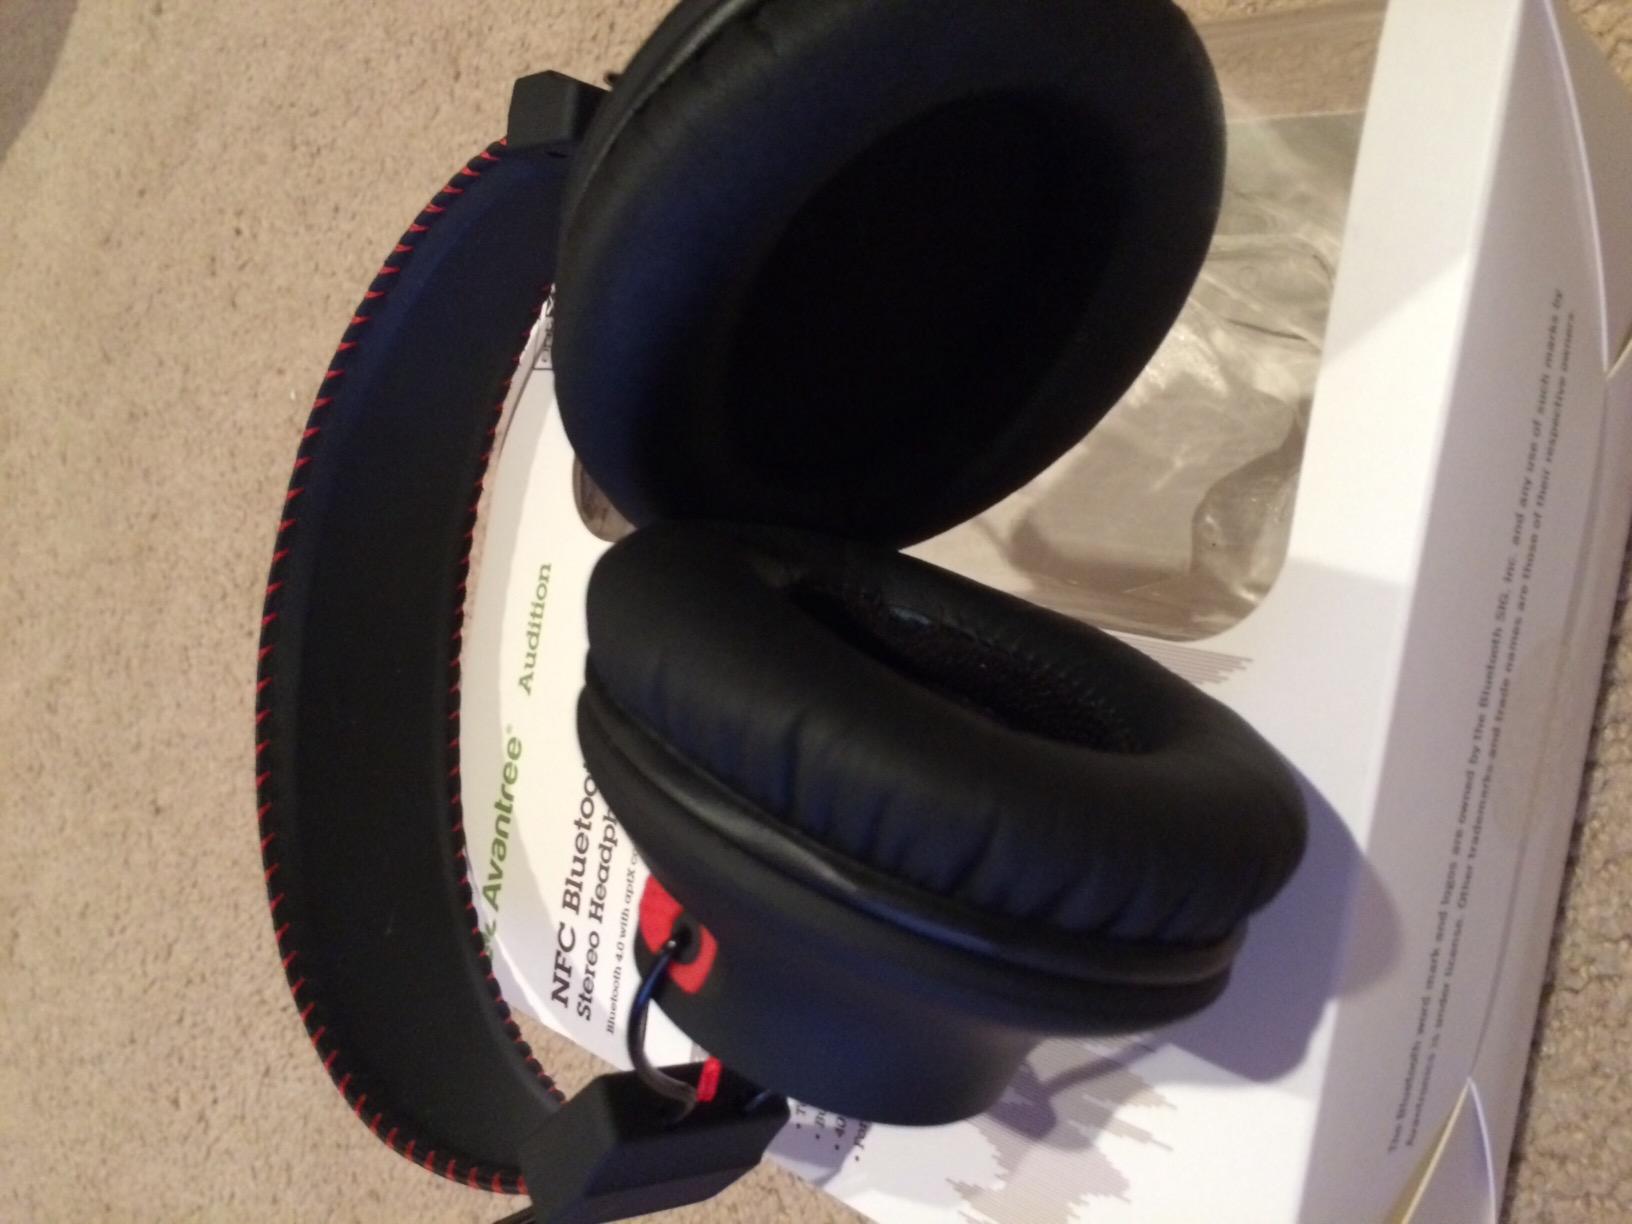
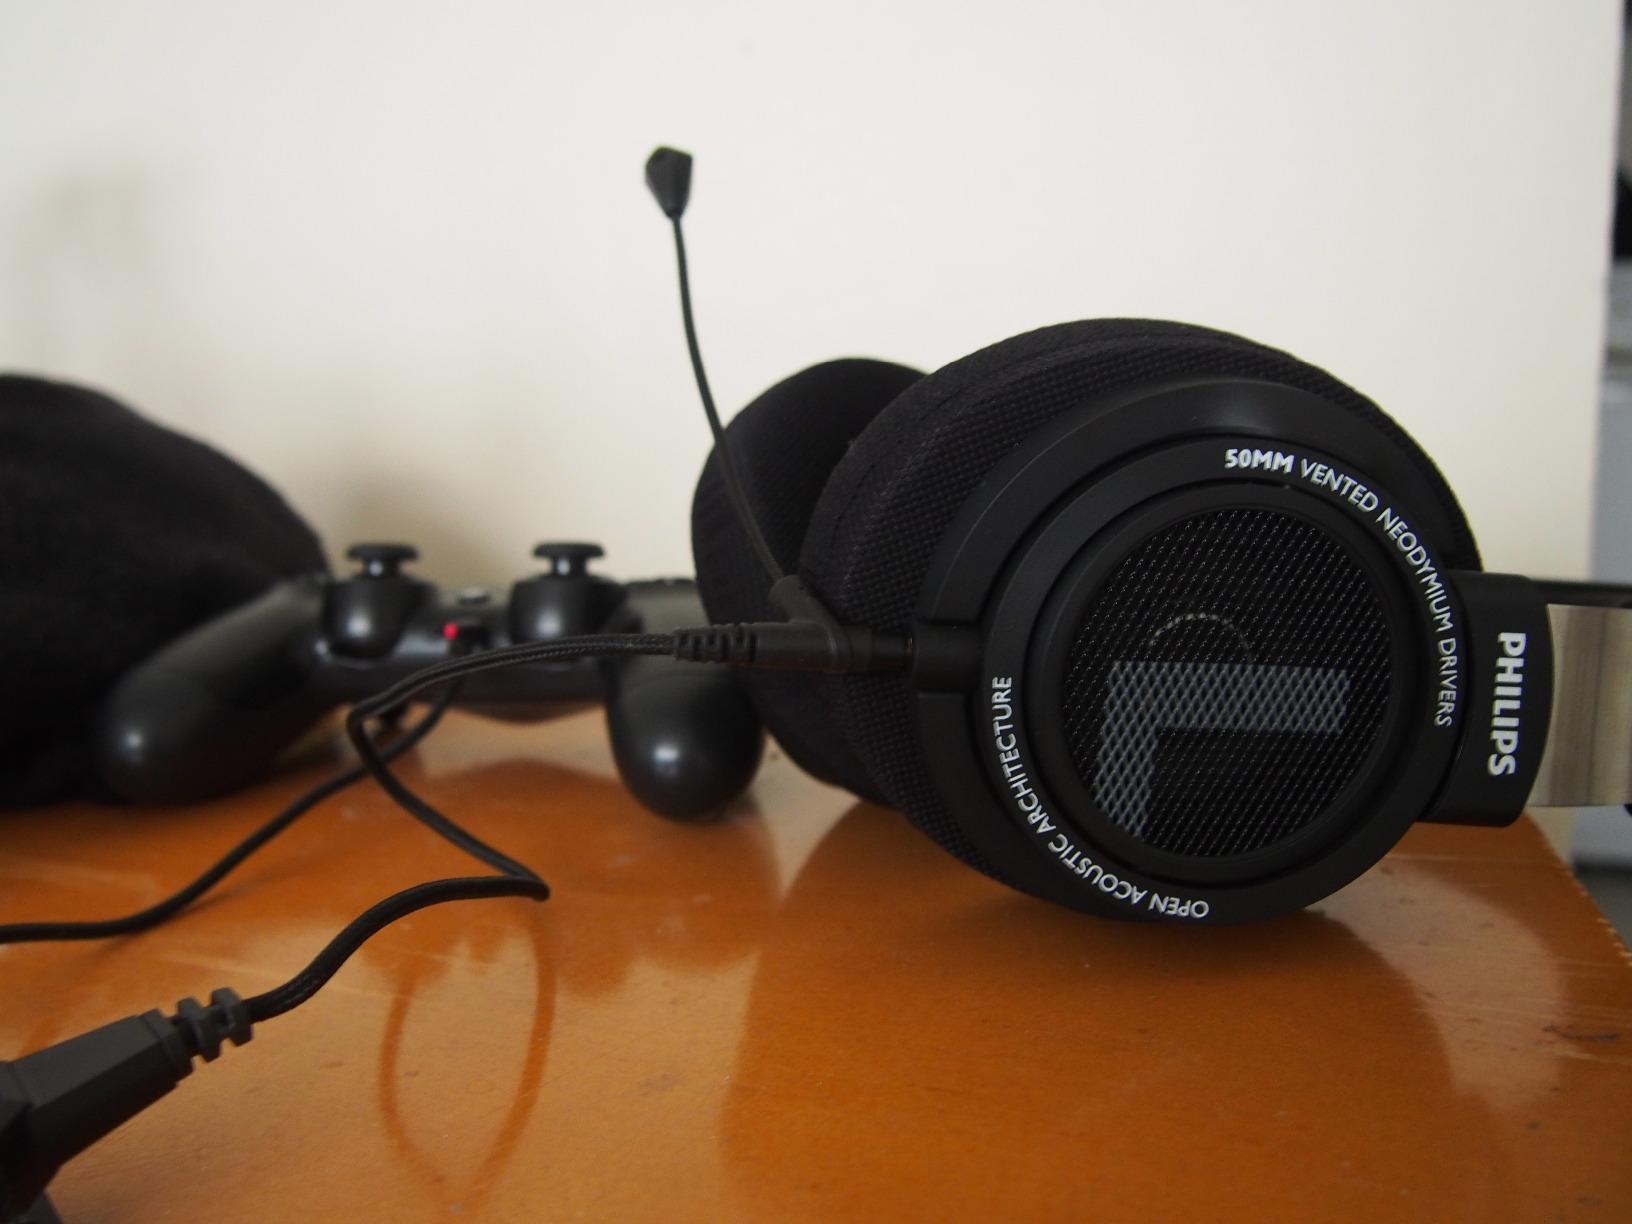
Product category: headphones
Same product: no